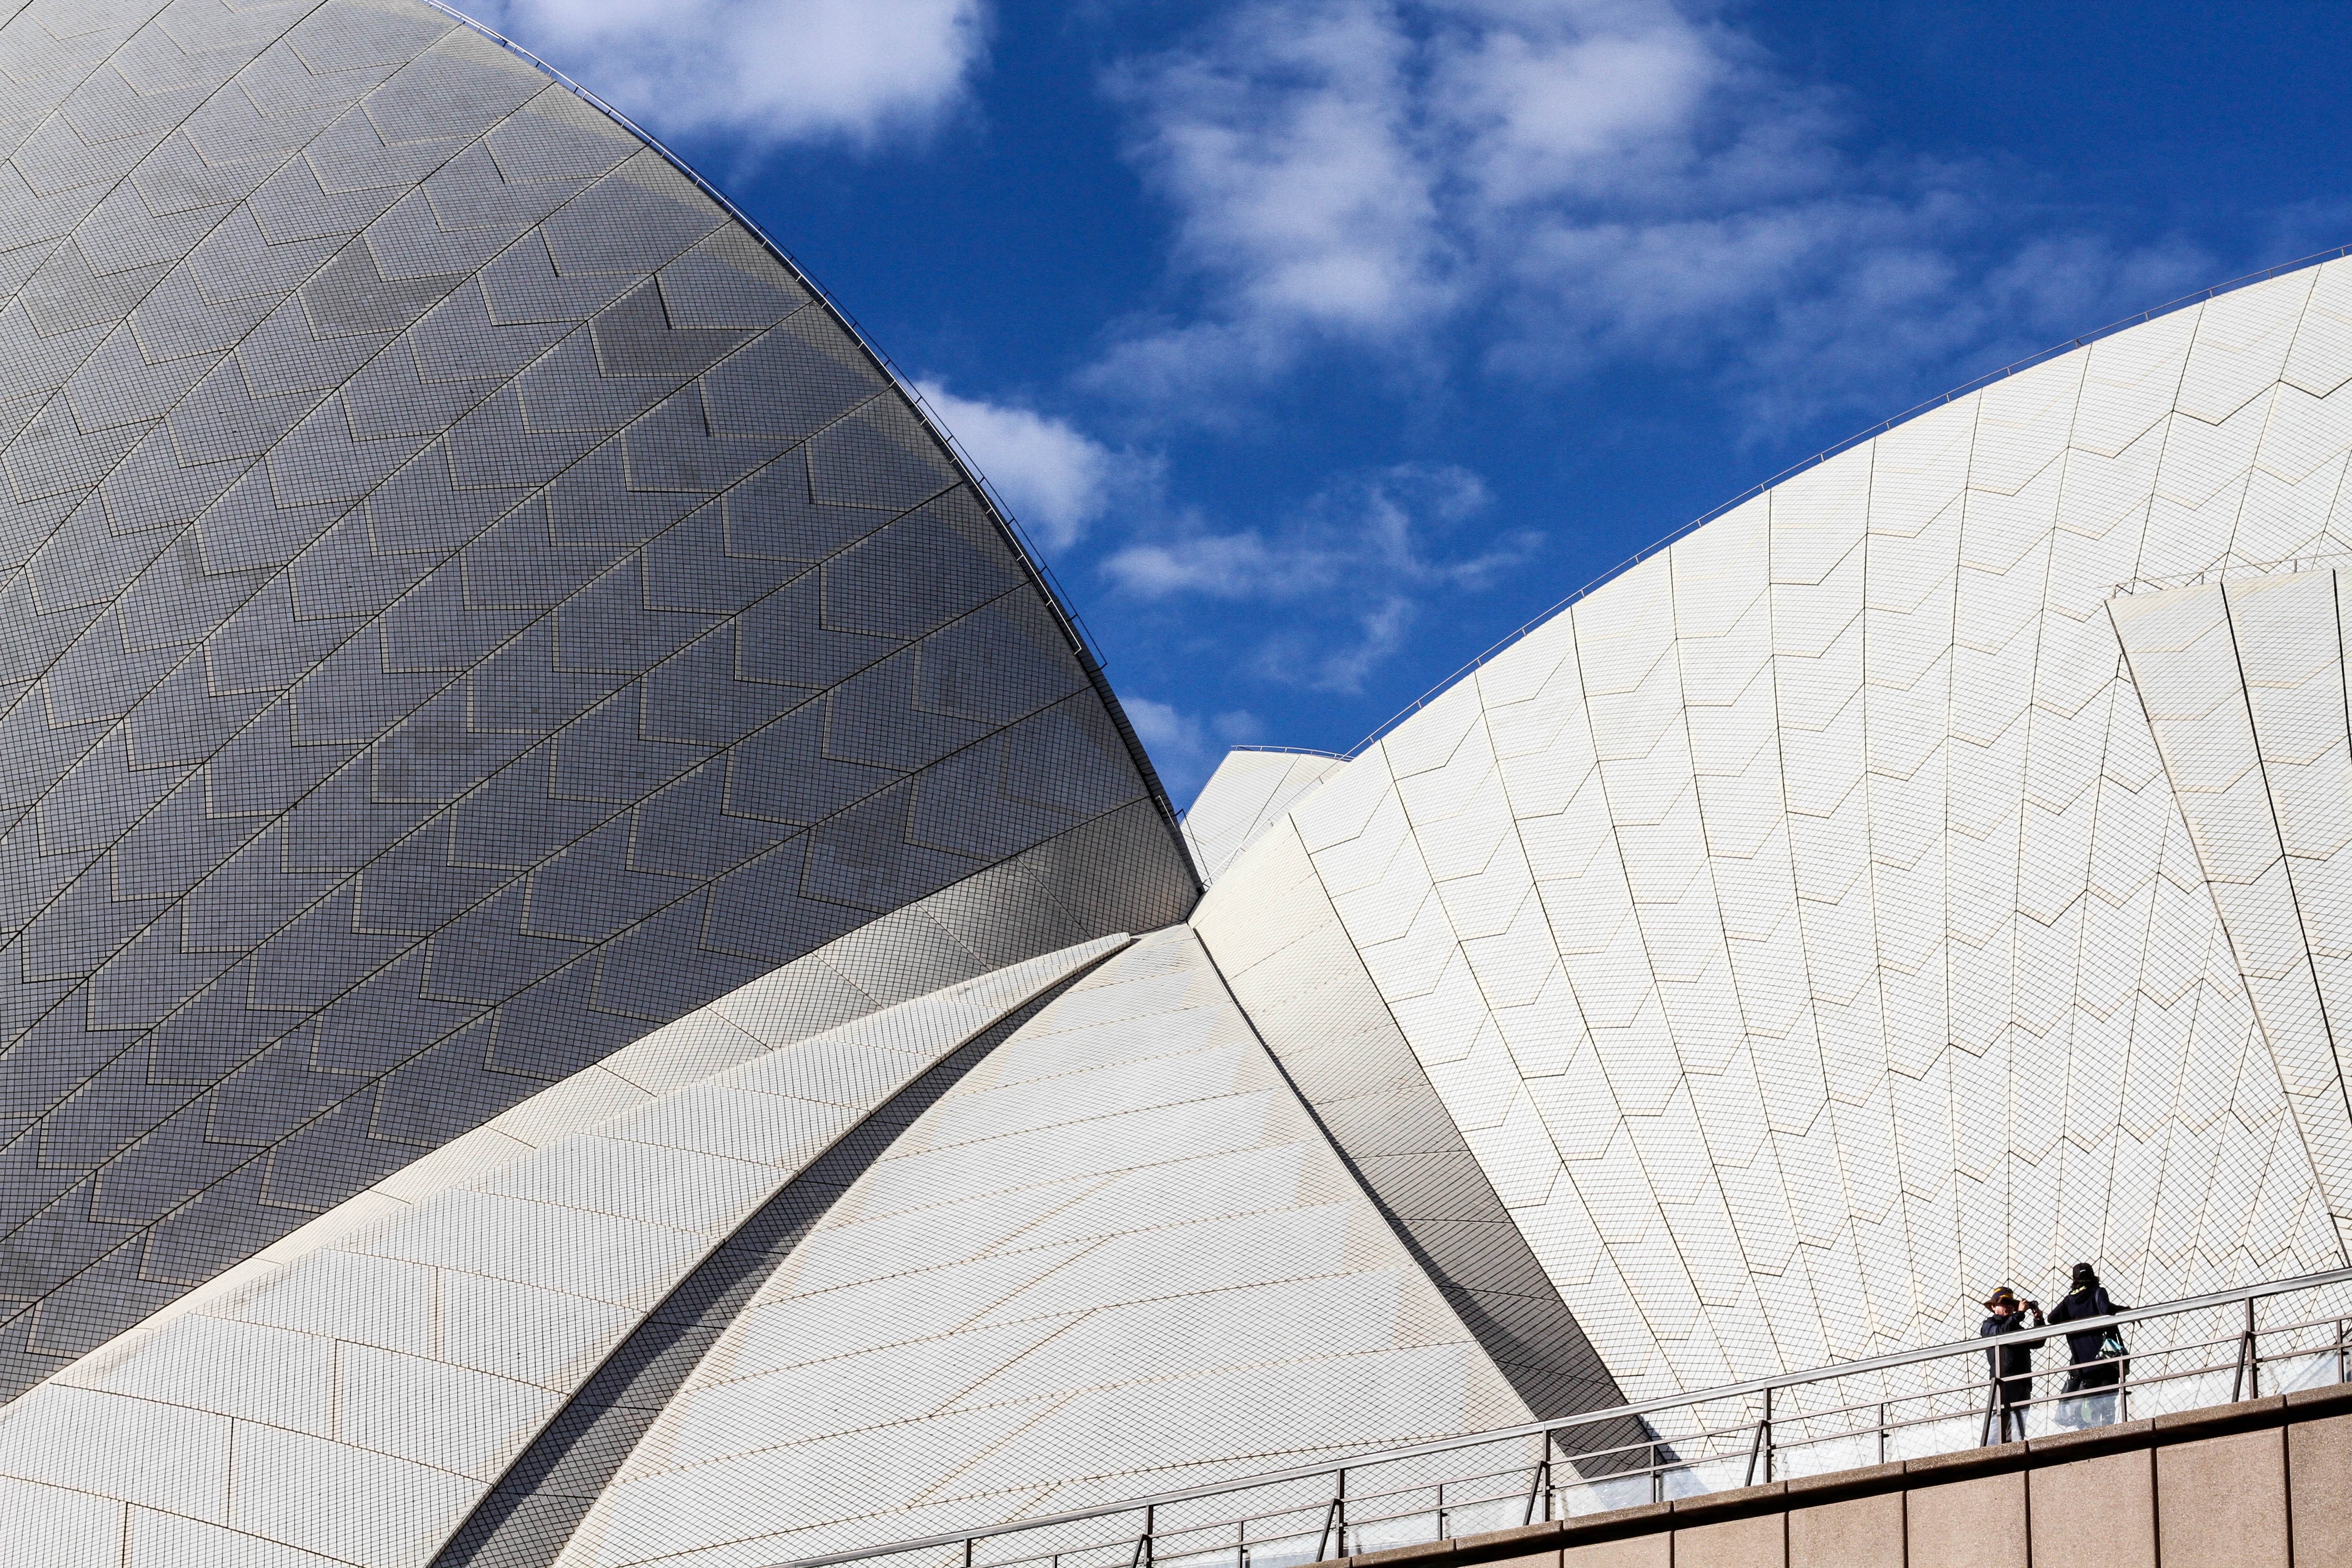
wing, architecture, structure, white, roof, building, facade, blue, stadium, arena, dome, sport venue